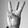
ASL letter: W